Balmerino Abbey

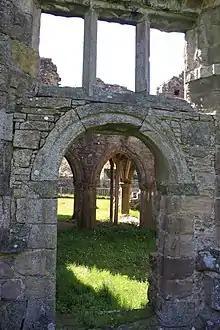
Window and door details at Balmerino Abbey

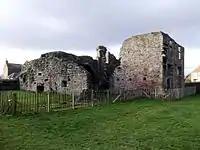
Balmerino Abbey as seen in 2012

The abbey is now under the stewardship of the National Trust for Scotland, and a small entrance fee is requested at an honesty box, with no ticket booth or staffed presence on-site.